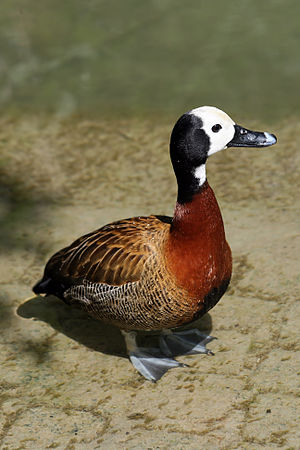
Nonnetræand
Nonnetræand er en træænd, der lever i det subsahariske Afrika og i Sydamerika.